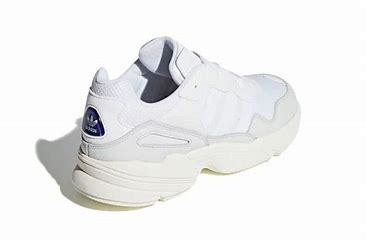
Brand: Adidas
Model: Yung 96